Highlandtown, Baltimore

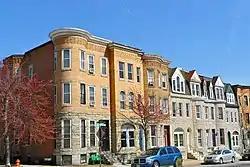
Northeast corner of Baltimore Street and Luzerne Avenue

Highlandtown is a neighborhood of Baltimore, Maryland, United States.